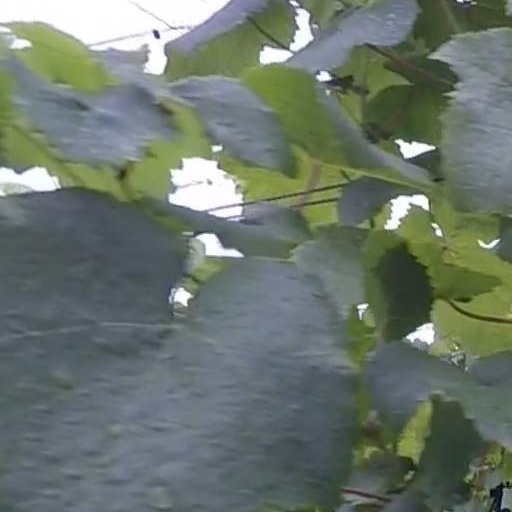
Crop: grape